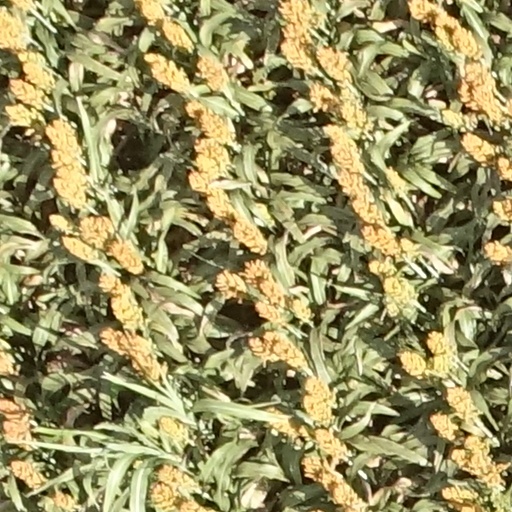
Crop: sorghum